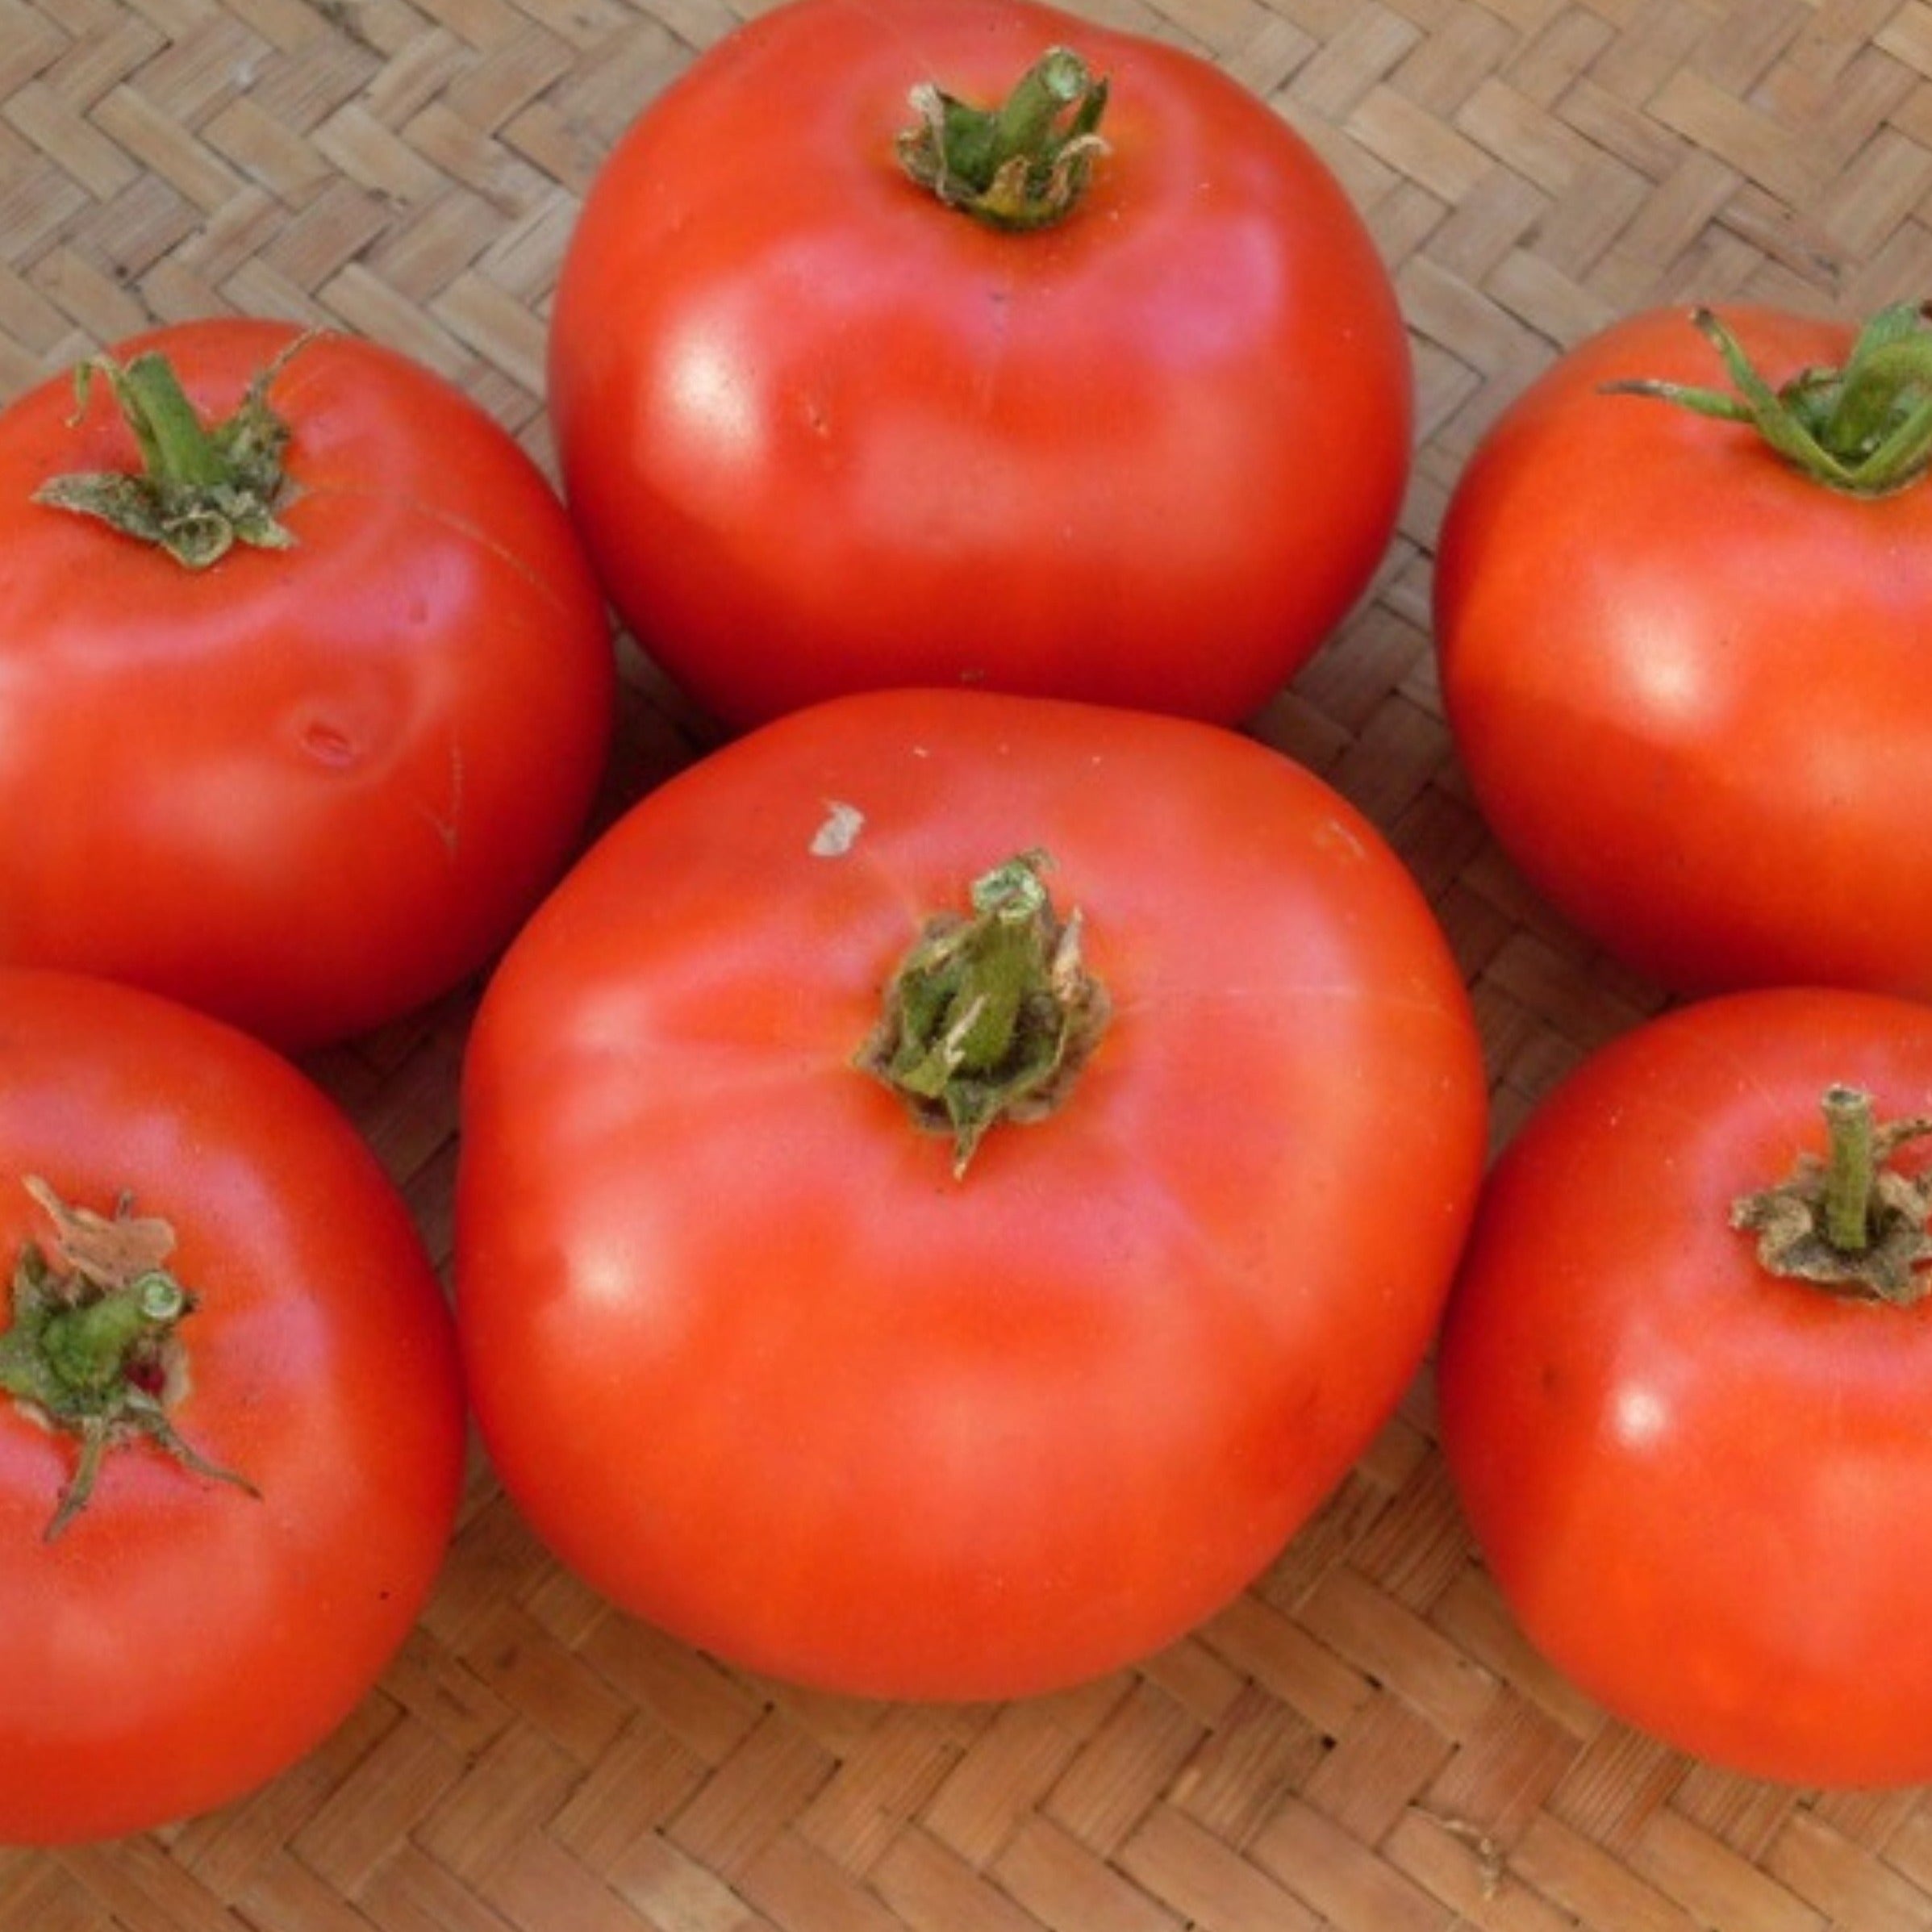
Fireworks Tomato
Indeterminate- The Fireworks tomato is a vigorous and productive heirloom variety celebrated for its early maturity and impressive flavor. Known for its large, bright red fruits with a slight orange tint, each tomato typically weighs between 8 to 12 ounces. Fireworks tomatoes have a rich, balanced taste, making them ideal for fresh salads, sandwiches, and cooking.
Brand: MIgardener
Category: Food, Beverages & Tobacco > Food Items > Fruits & Vegetables > Fresh & Frozen Vegetables > Tomatoes